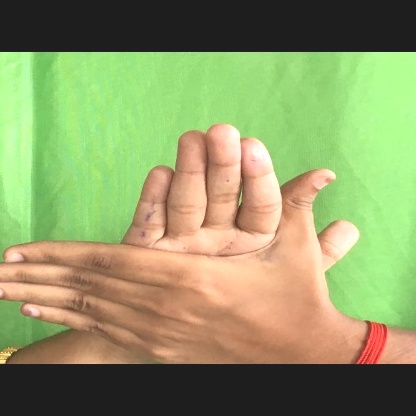
Mudra: Chakra